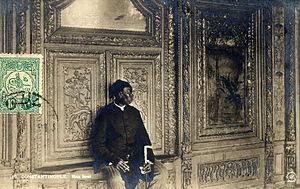
L’esclavage dans l’Empire ottoman constitue une importante partie juridique de l’économie et de la société de l’Empire ottoman jusqu’à l’interdiction de l’esclavage des peuples du Caucase au début du XIXᵉ siècle, bien que l’asservissement d’autres groupes soit resté autorisé.